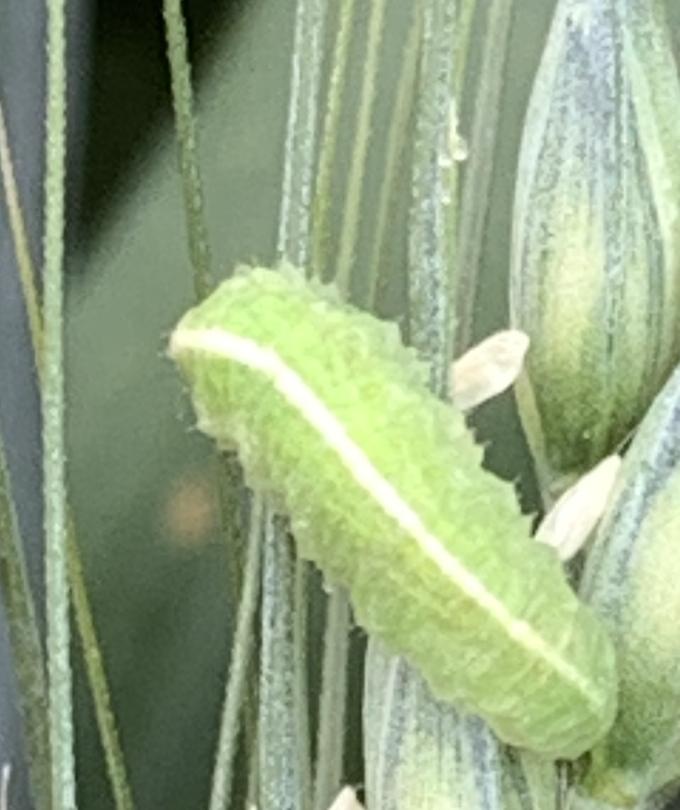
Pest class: predators